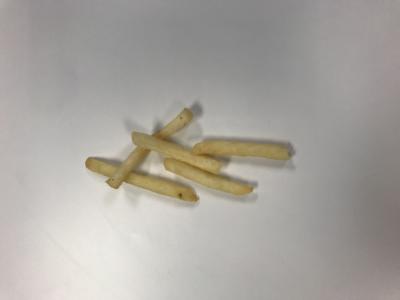
Label: generalcompost